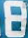
Number: 8